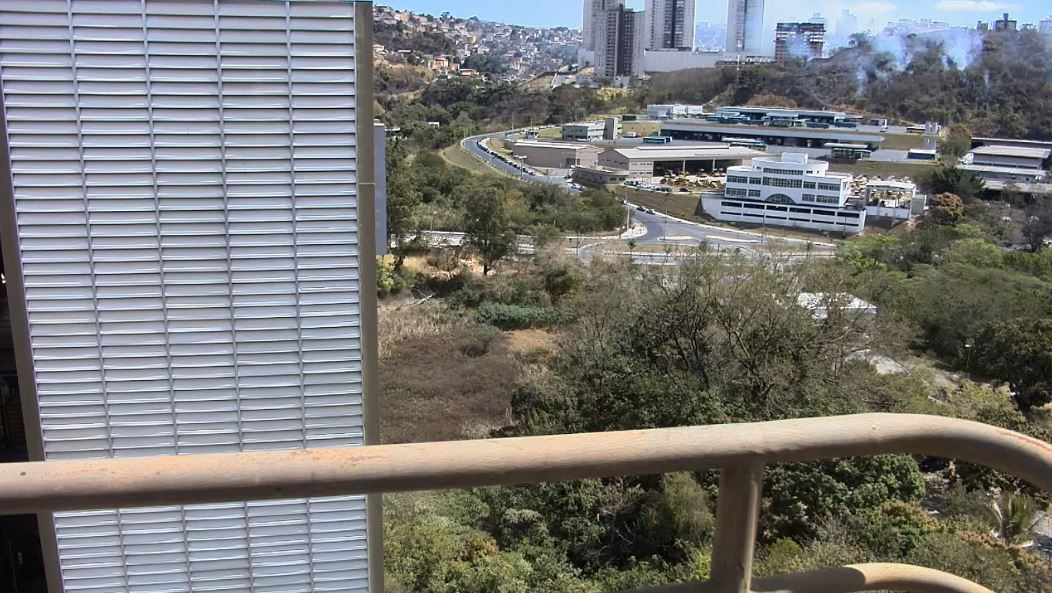
Fire: no
Smoke: yes